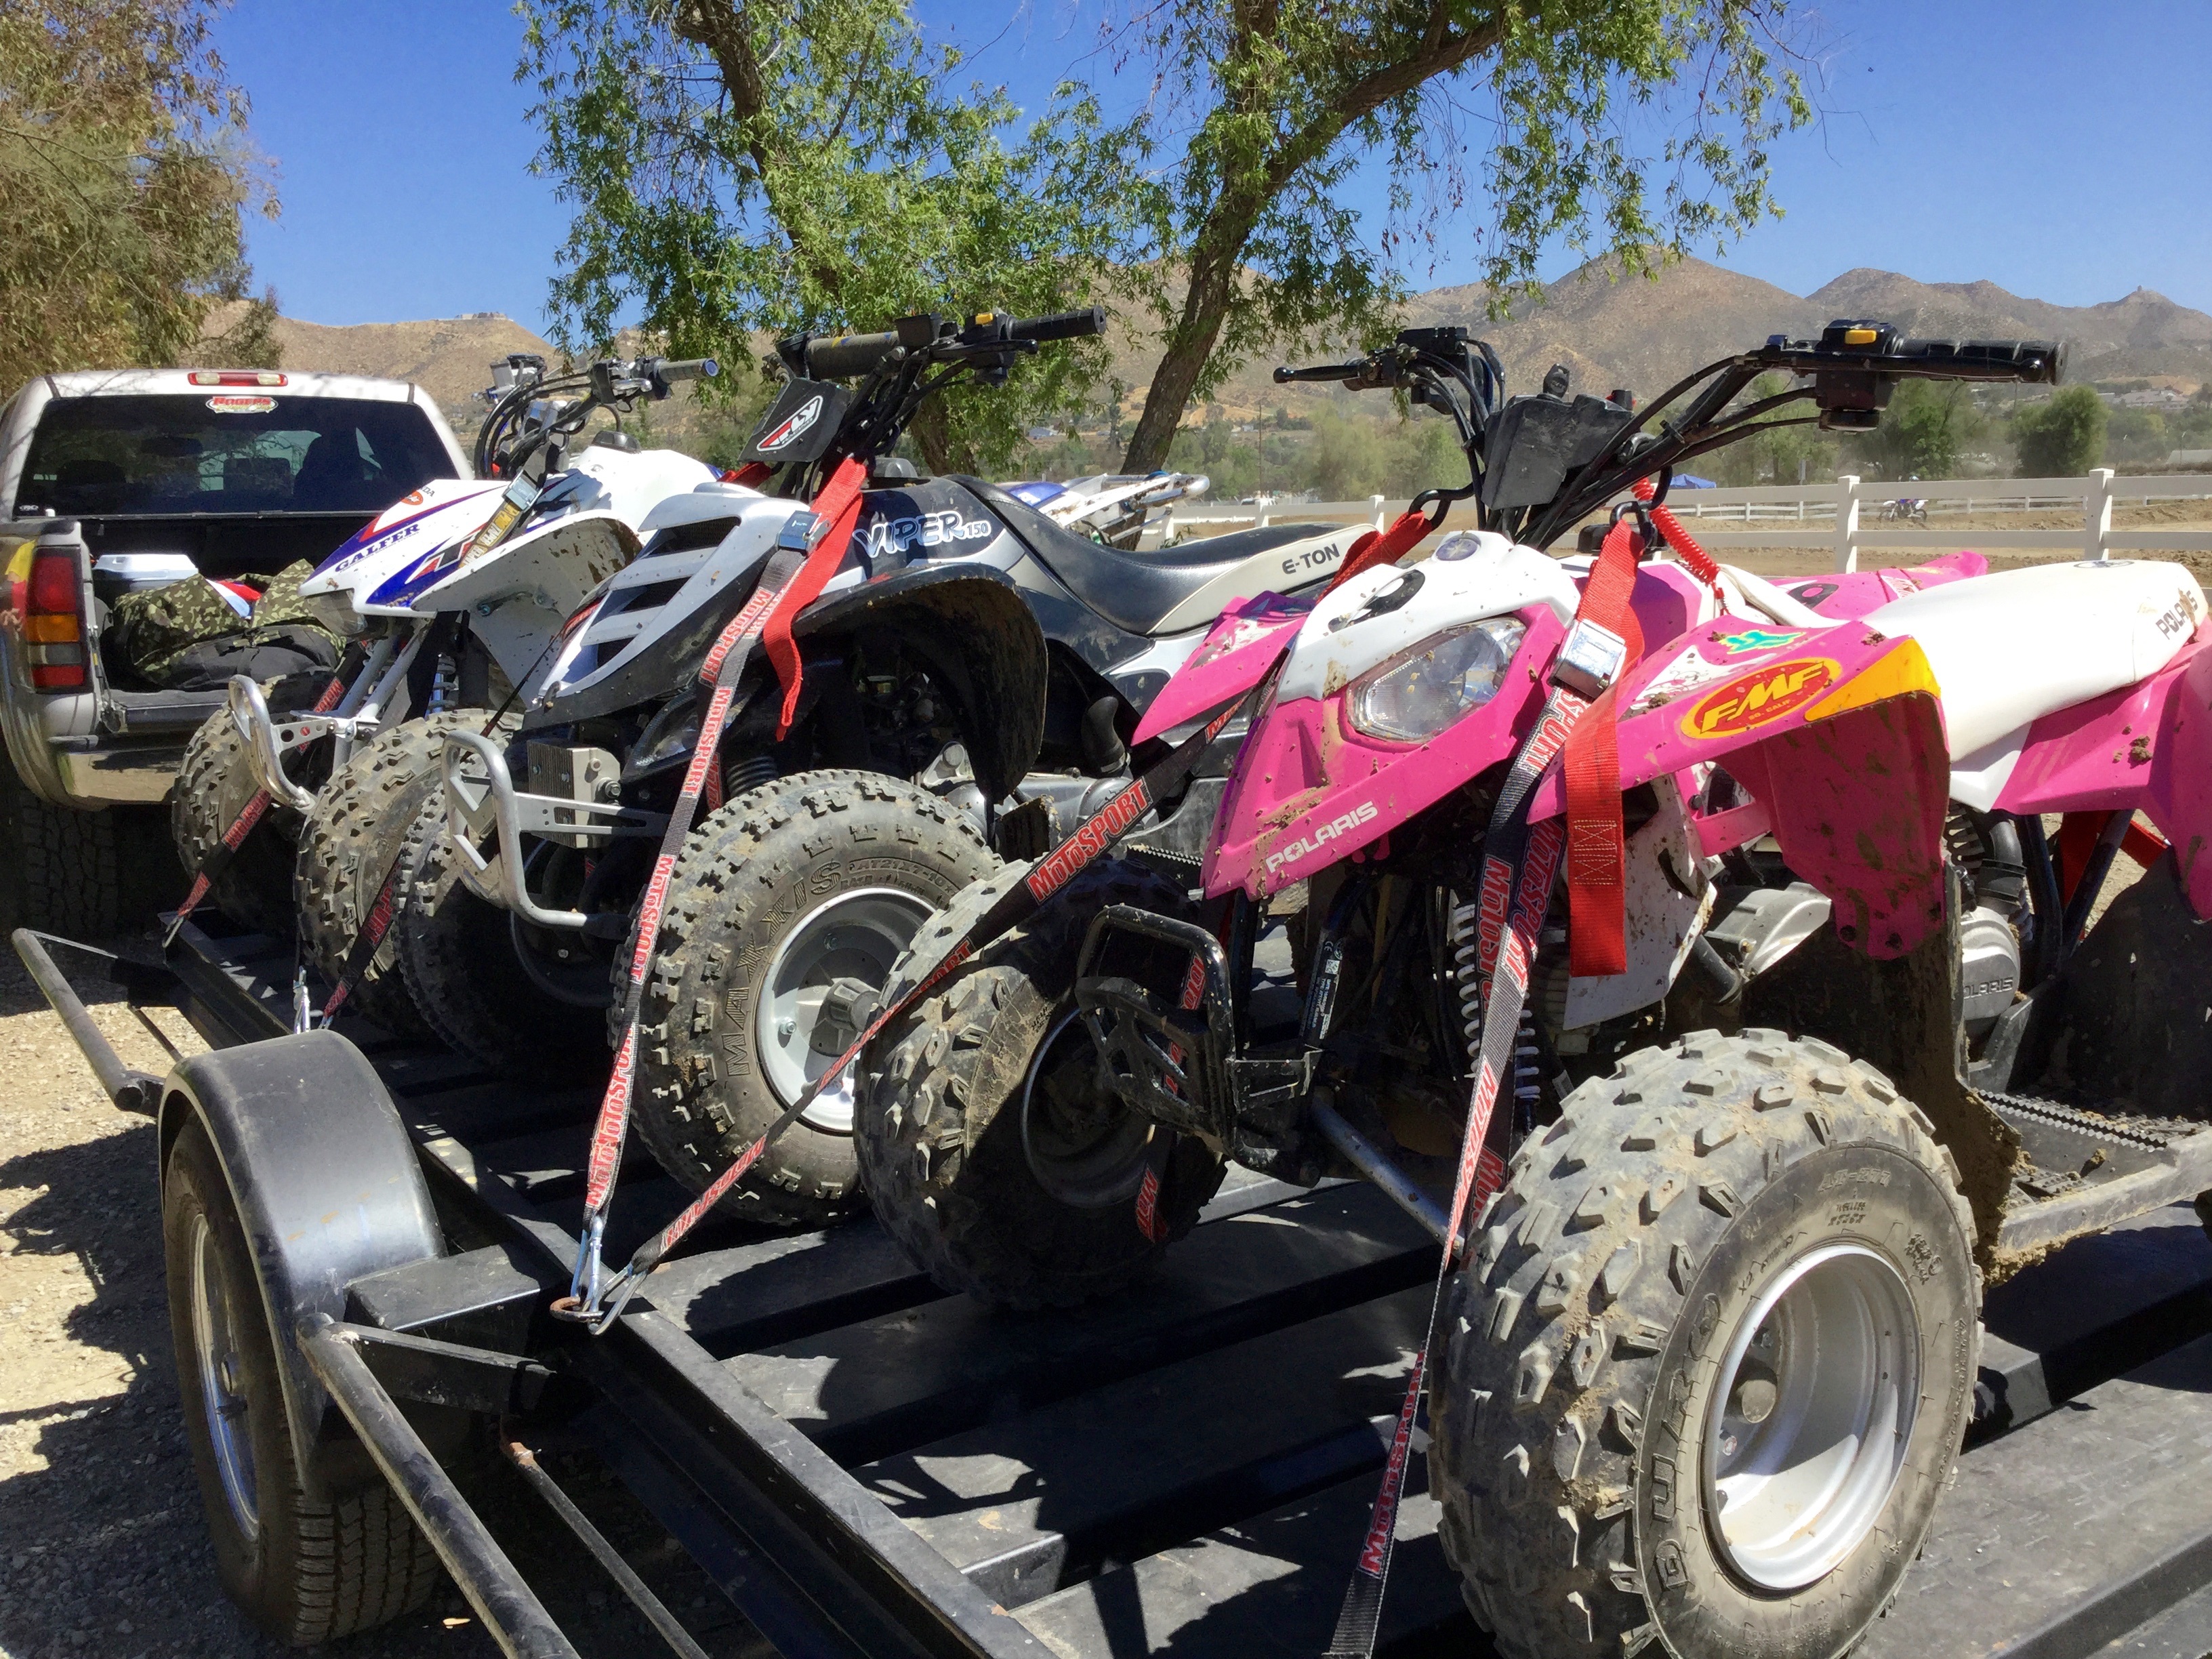
sand, car, vehicle, motorcycle, motocross, family, fun, sports, racing, motorsports, weekend, quad, motorsport, trailer, atv, all terrain vehicle, land vehicle, automobile make, dirt track racing